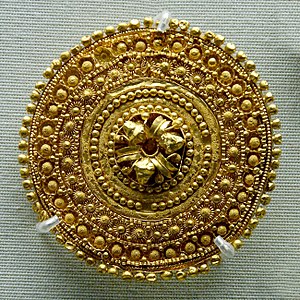
Filigran
Del af Etruskisk ørering i guld udført i filigran, 500 år f.kr., udstillet på British Museum.
Filigran er en delikat og vanskelig form for metalsmykkearbejde. Det indebærer arbejder som er lavet af meget tynde tråde og små perler eller kugler, sædvanligvis af sølv og guld. De tynde tråde loddes sammen til ornamenter og artistiske former og fæstes på et underlag eller ramme.